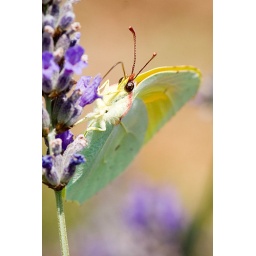
butterfly in a lavender field at Monterigioni (near Siena) Zitronenfalter (Gonepteryx rhamni)